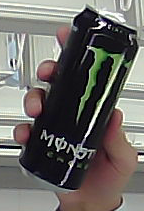
Product: monster_energydrink